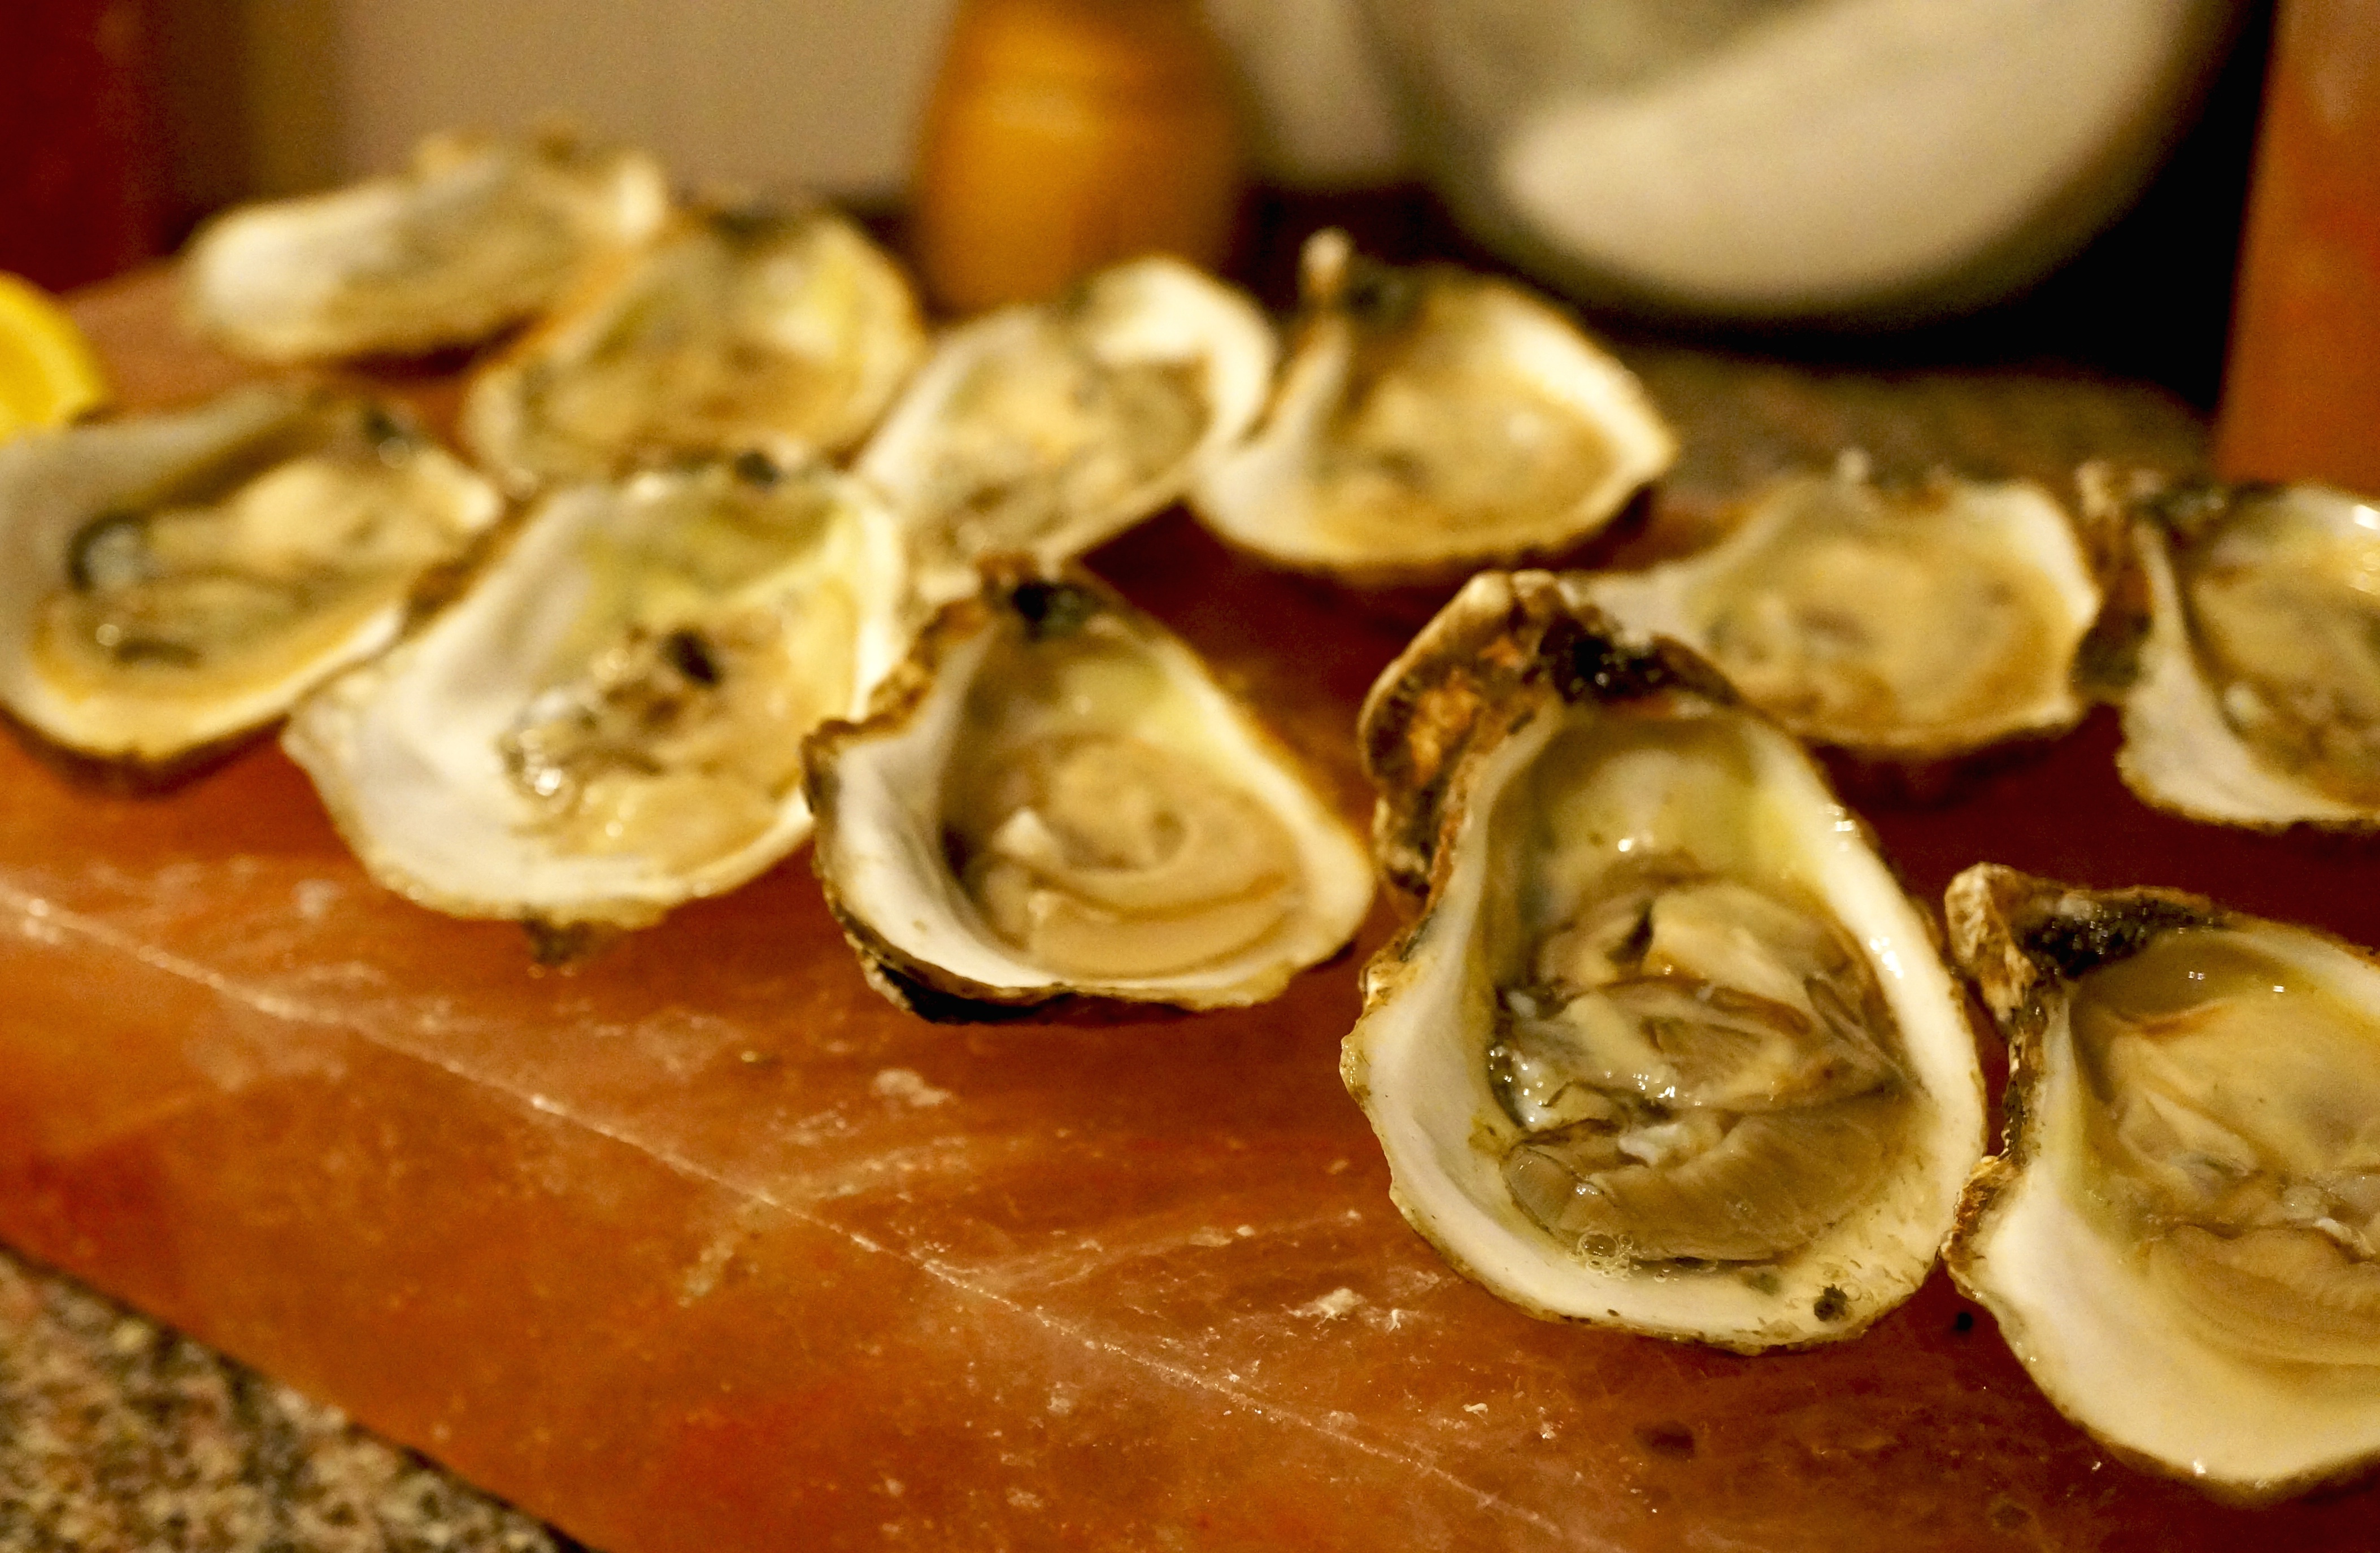
dish, food, oyster, seafood, fish, invertebrate, clam, cockle, escargot, molluscs, clams oysters mussels and scallops, animal source foods